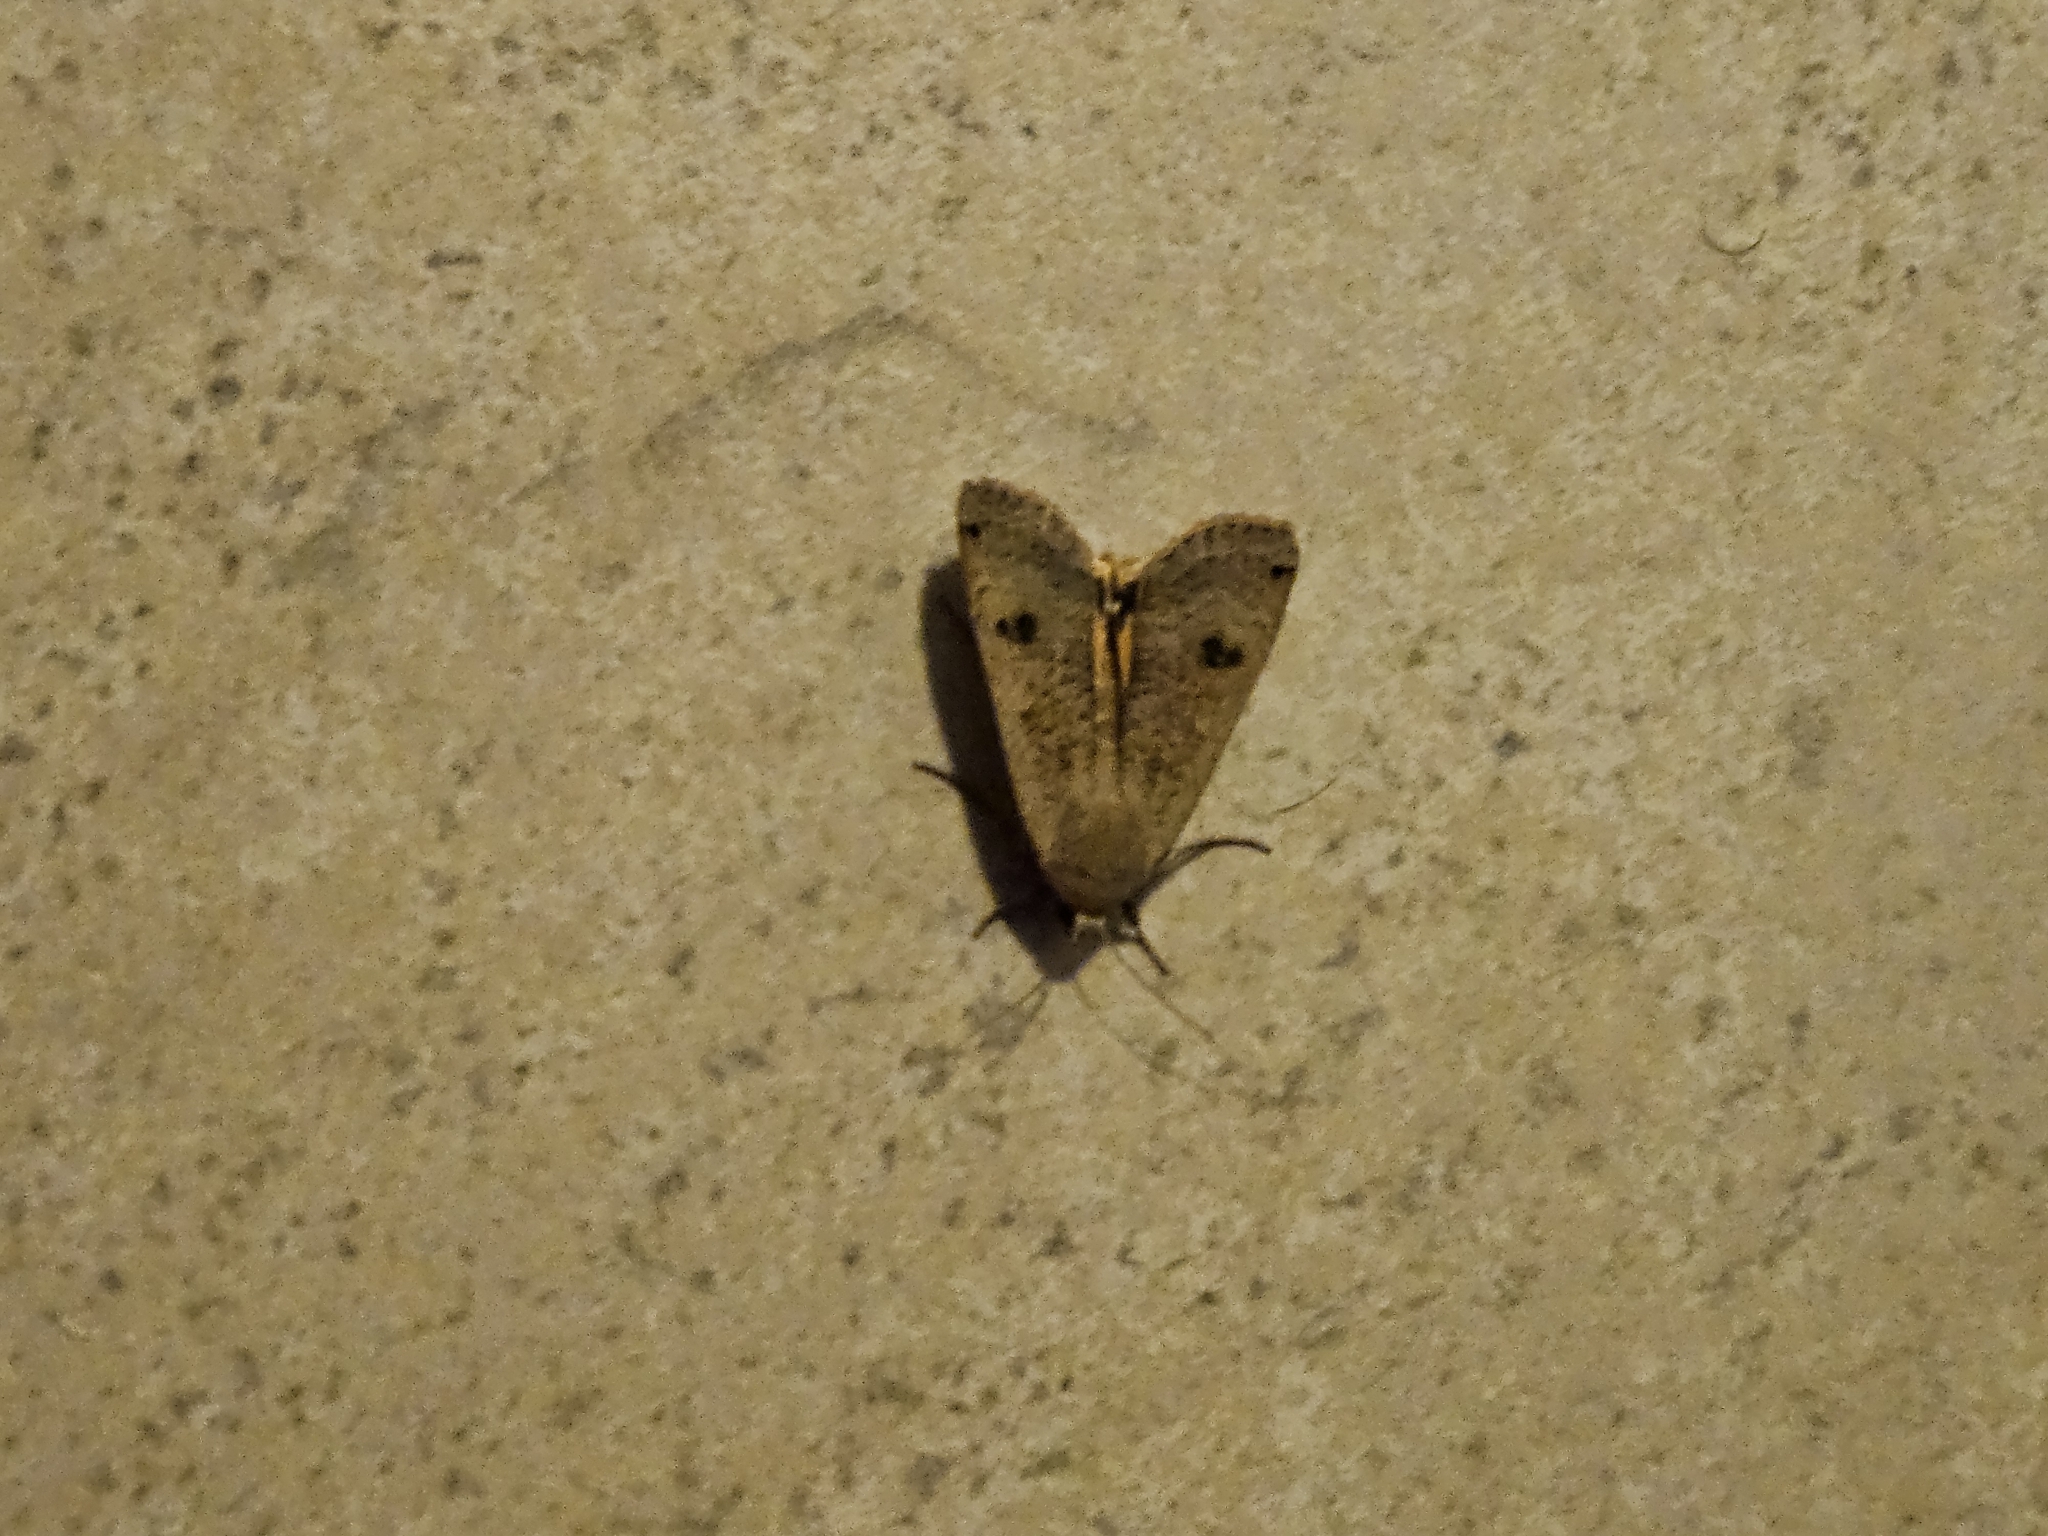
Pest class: cutworms